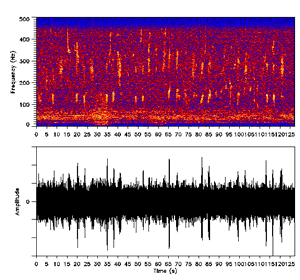
Towed Array Sonar System
Displayet fra en passiv sonar, her ses den akustiske signatur af en pukkelhval
Et Towed Array Sonar System er et passivt sonarsystem og består i sin enkelthed i et langt kabel, hvorpå der er anbragt et antal hydrofoner. Ved brug bliver kablet rullet ud og slæbt efter fartøjet. Et towed array bliver som oftest brugt i militære sammenhæng og hovedsageligt af krigsskibe under antiubådskrigsførelse eller af ubådene selv. En variant af dette system er benævnt Combined Active Passive Towed Array Sonar og er en kombination af en VDS og et TASS.